Richard Childress Racing in the NASCAR Cup Series

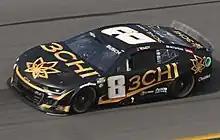
Kyle Busch in the No. 8 at Daytona International Speedway in 2023

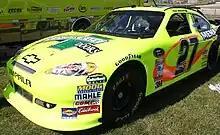
Paul Menard's No. 27 Menards Chevy with Mastercraft Door on the hood in 2012

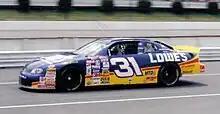
Mike Skinner, the first full-time driver of the No. 31, in 1997 with the Lowe's scheme he ran until 2001.

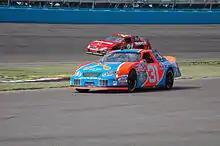
Robby Gordon in the No. 31 Cingular Chevy at PIR in 2004. All three of Robby Gordon's Cup wins came in the No. 31.

In 2001, RCR fielded the No. 30 America Online-sponsored Chevrolet, with AOL signing a four-year contract. Childress initially planned to have Kevin Harvick drive the car on a limited basis during that season as part of a transition from the Busch Series to Winston Cup for 2002. After Dale Earnhardt's death, Harvick was moved into RCR's primary car and 2000 Busch Series champion Jeff Green was selected to drive the car in his place. Originally planning to debut at Atlanta in March, the team debuted at the NAPA Auto Parts 500 at California Speedway in April, with Green finishing 21st. The team qualified for six more races that season, with Green earning a pole at the Sharpie 500 at Bristol in August, and went full-time the next season as scheduled with Green behind the wheel.